List of names for the biblical nameless

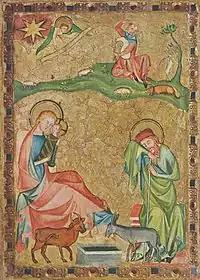
The Shepherds

The Gospel does not state that there were, in fact, three magi or when exactly they visited Jesus, only that multiple magi brought three gifts: gold, frankincense, and myrrh. Nevertheless, the number of magi is usually extrapolated from the number of gifts, and the three wise men are a staple of Christian nativity scenes. While the European names have enjoyed the most publicity, other faith traditions have different versions. According to the "Armenisches Kindheitsevangelium", the three magi were brothers and kings, namely Balthasar, king of India; Melqon, king of Persia; and Gaspar, king of Arabia. The Chinese Christian Church believes that the astronomer Liu Xiang was one of the wise men.